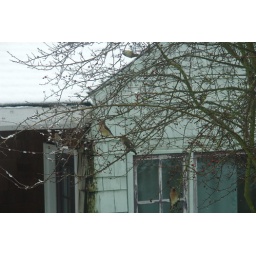
little gray brown and yellow birds in the snow